Ratione soli

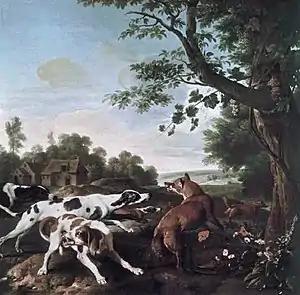
At common law, the right to hunt was restricted to the landowning elite

Ratione soli or is a Latin phrase meaning "according to the soil" or "by reason of the ownership of the soil." In property law, it is a justification for assigning property rights to landowners over resources found on their own land. Traditionally, the doctrine of "ratione soli" provides landowners "constructive possession of natural resources on, over, and under the surface: cujus est solum, ejus est usque ad coelum ad infernos."